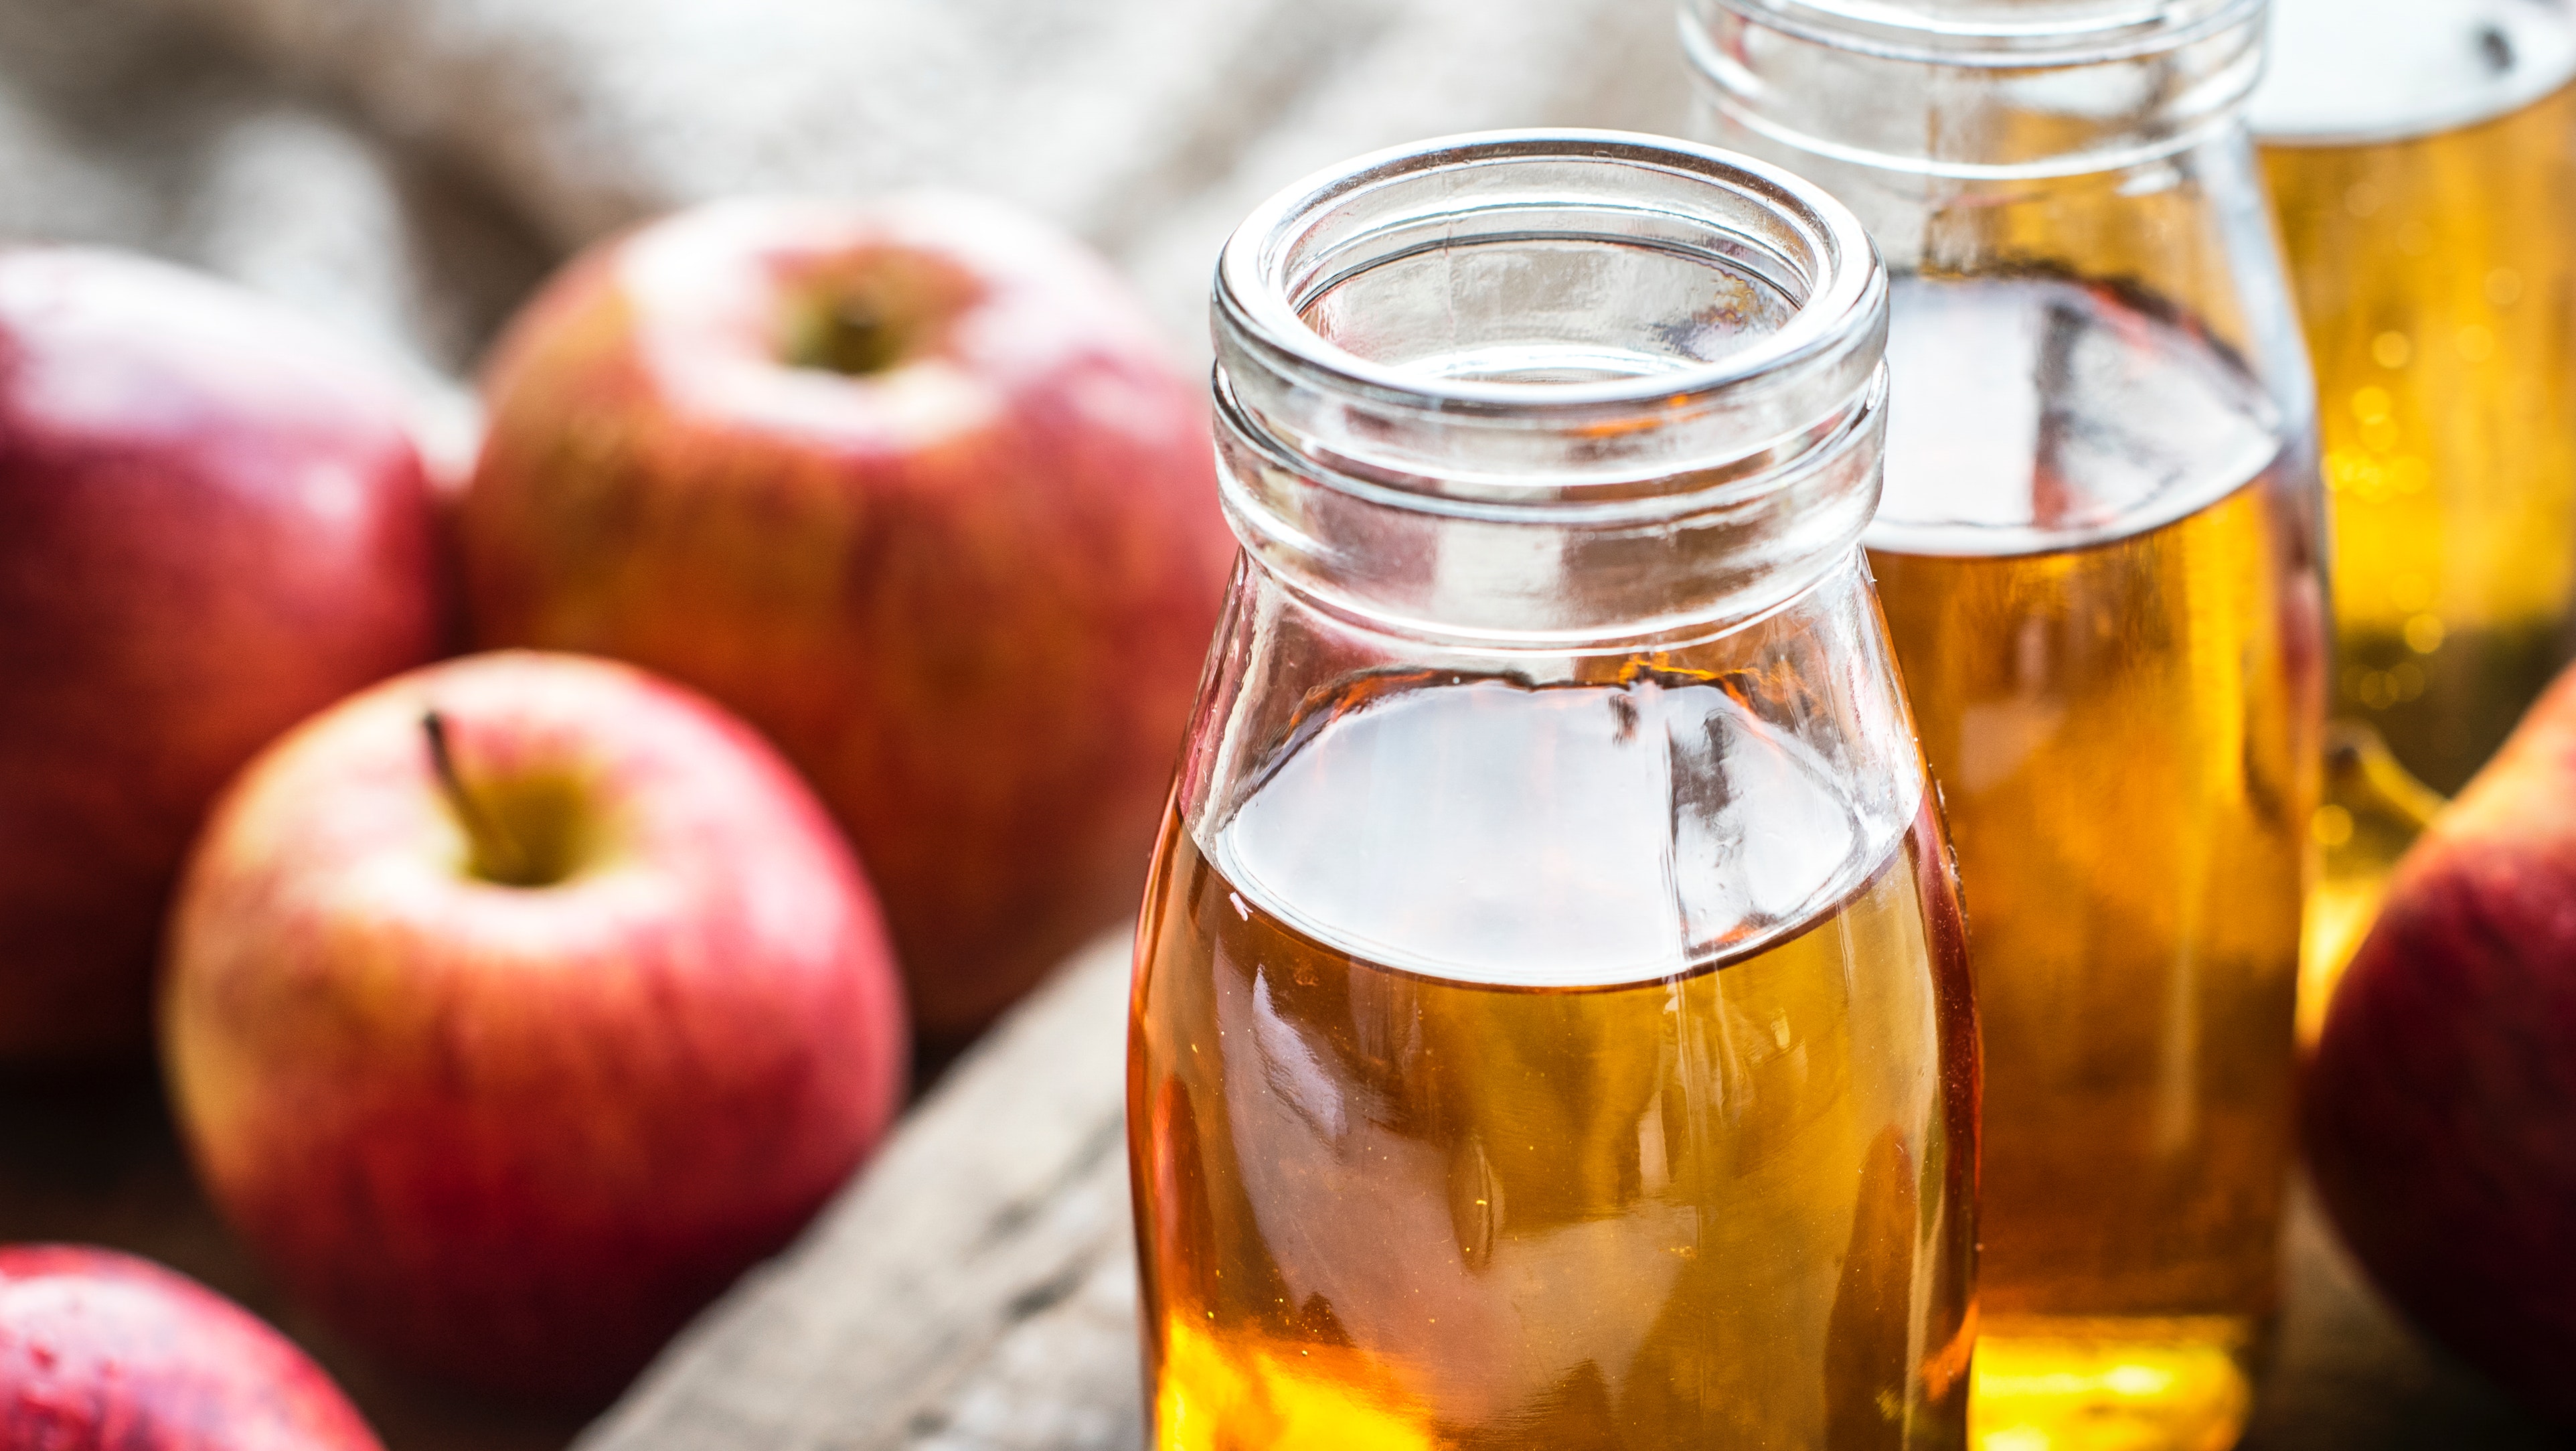
Apple cider vinegar, apple, food, fruit, drink, non alcoholic beverage, apple juice, apple cider, ingredient, cider, liqueur, plant, honey, oil, distilled beverage